2013 CONCACAF Beach Soccer Championship

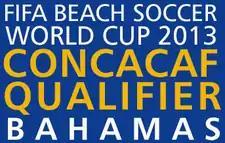

The 2013 CONCACAF Beach Soccer Championship took place from 8–12 May 2013, in Nassau, Bahamas, for the first time. This will also be the first time that the qualifiers have been held in the Caribbean. The two finalists of the championship qualified for the World Cup and represented North America in Tahiti.